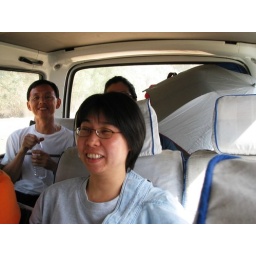
SR0798 - Ice created her own sunshade by opening her umbrella to cover the curtainless window in the van